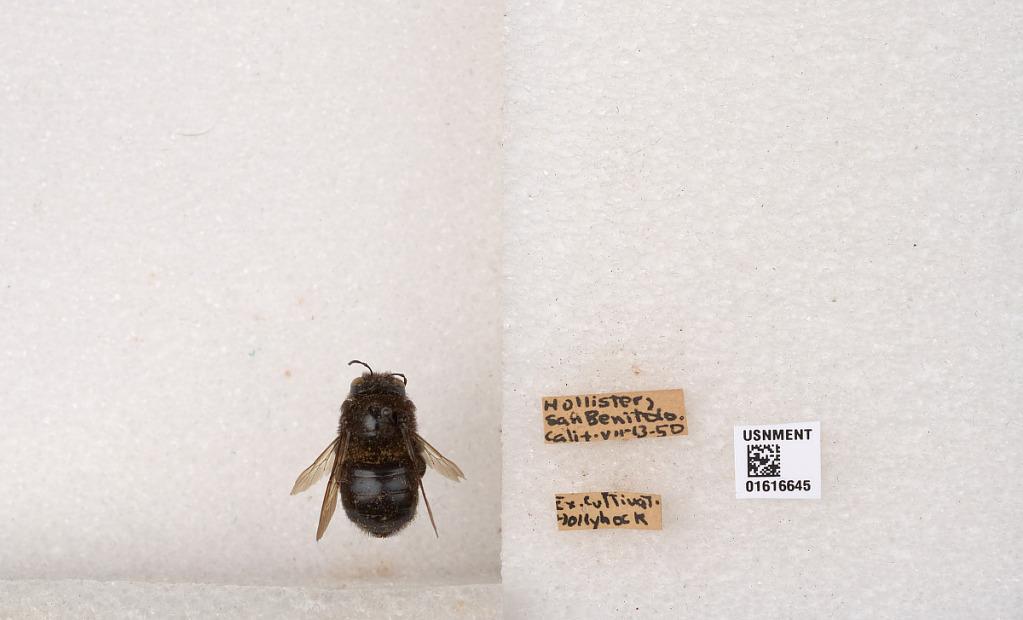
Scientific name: Xylocopa (Notoxylocopa) tabaniformis orpifex Smith
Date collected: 1950-7-13
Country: United States
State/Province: California
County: San Benito
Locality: Hollister
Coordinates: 36.8525, -121.402